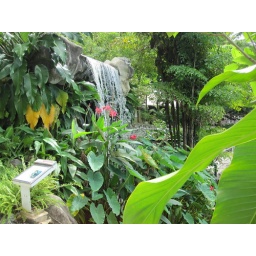
Wonderful sound fromthe water fall everything was so quiet the came upon the rushing water hitting the rocks below.